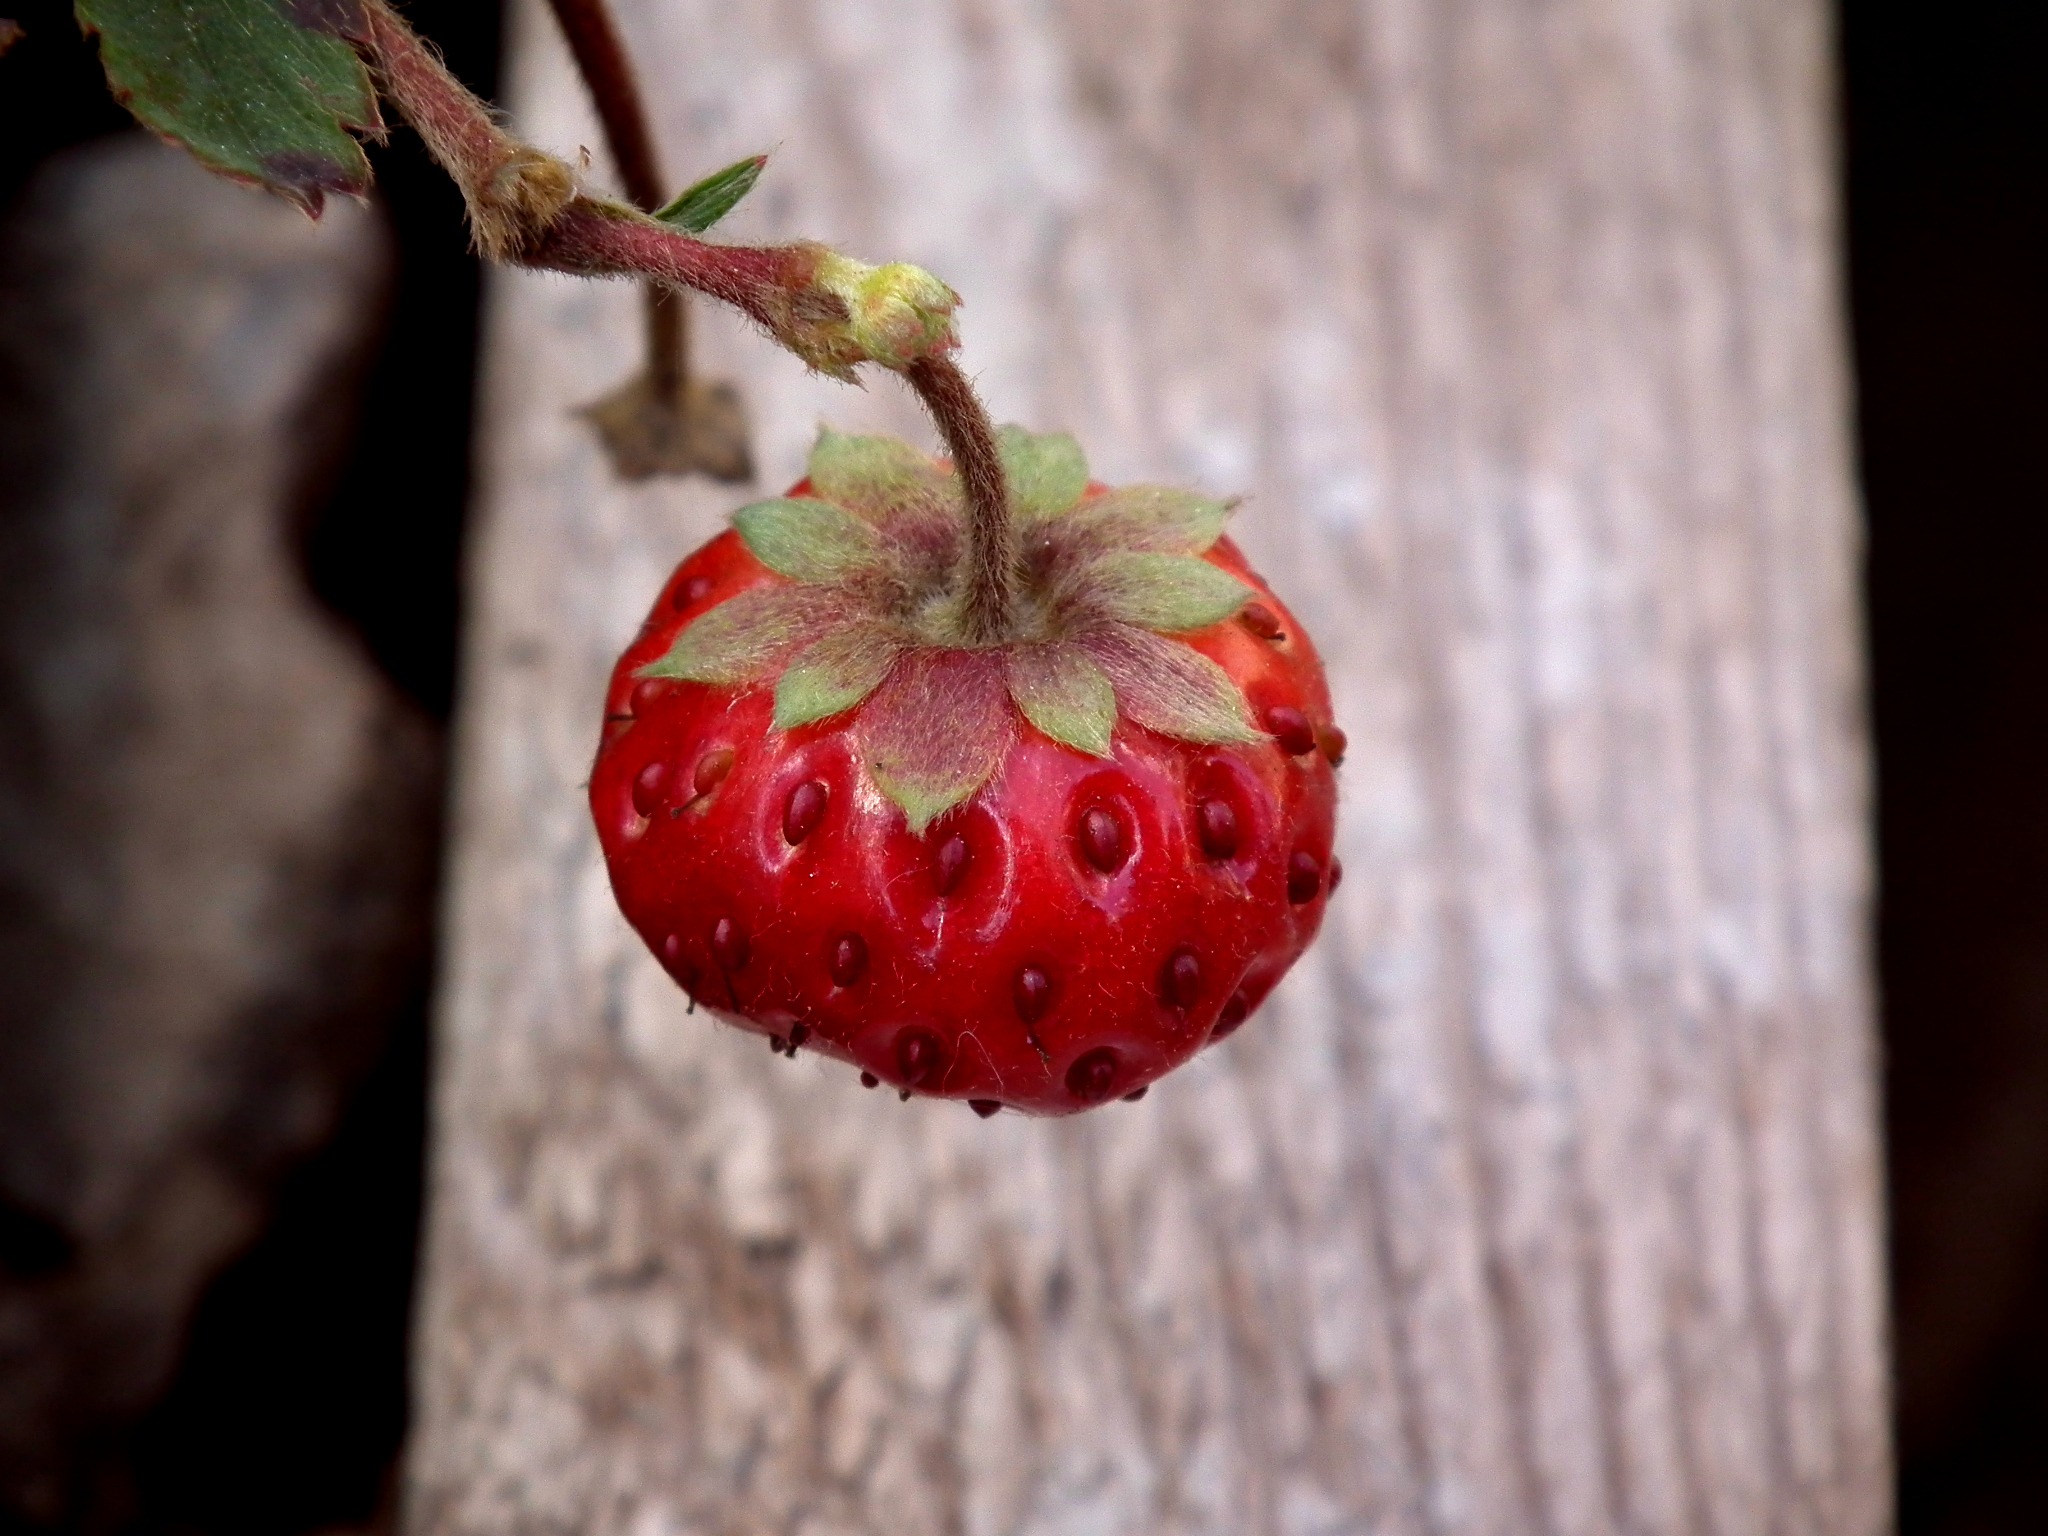
branch, blossom, plant, board, wood, fruit, berry, sweet, leaf, flower, petal, old, summer, food, red, produce, fresh, brown, garden, closeup, flora, strawberry, close up, leaves, grey, boards, tasty, strawberries, macro photography, appetizing, flowering plant, wild strawberry, in the summer time, free photo, garden strawberry, land plant